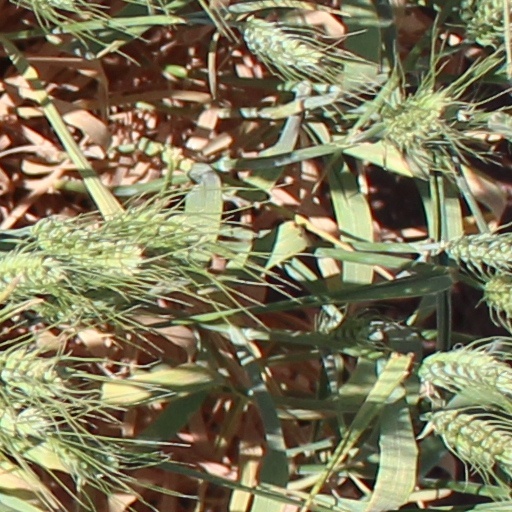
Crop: wheat